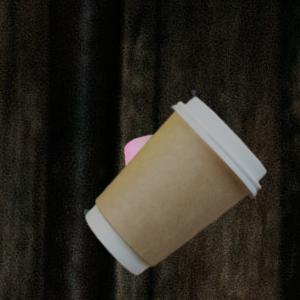
Label: cups